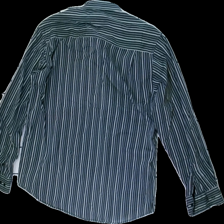
View: back
Type: Shirt
Category: Men
Brand: Not in the list
Brand text on label: R
Colors: Black, Grey
Material: 79% Polyester 21% Cotton
Pattern: Striped
Cut: Regular
Size: M
Season: All
Stains: Minor
Damage: Damaged collar
Price range: <50
Recommended usage: Export